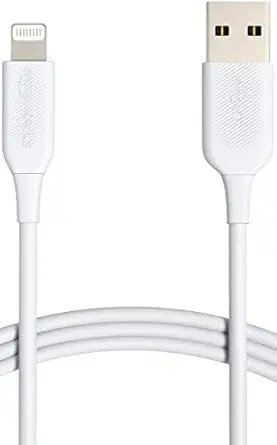
AmazonBasics New Release ABS USB-A to Lightning Cable Cord
Category: Computers&Accessories
Price: 689 (list price: 1500)
Rating: 4.2 (42,301 ratings)
About this product: Added Protection: An Additional Layer Of Protection Has Been Added To The Lightning And Usb Ends To Improve Durability And Reduce Fraying;